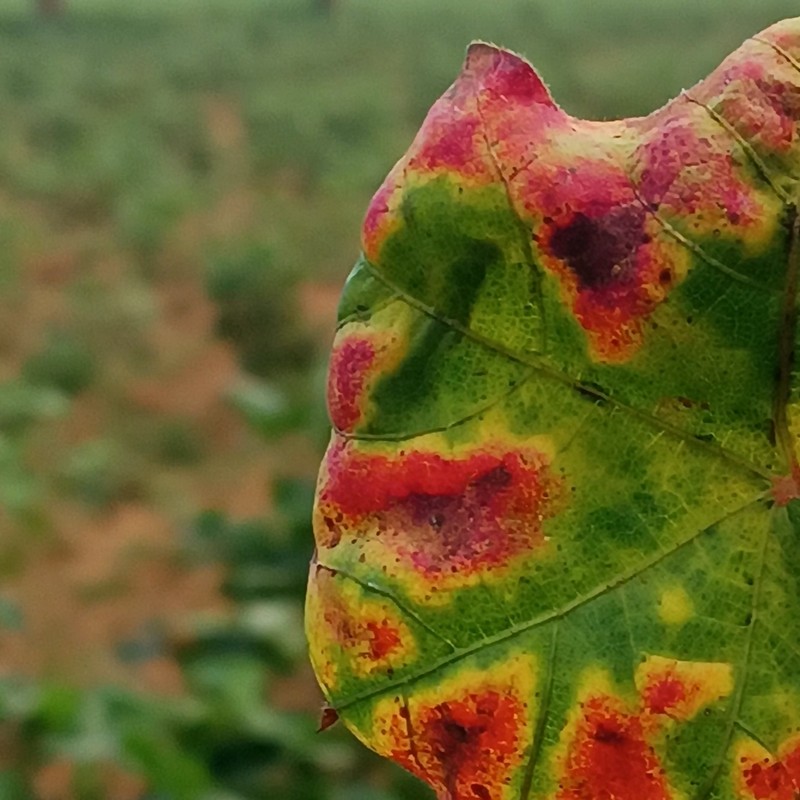
Label: Leaf Redding